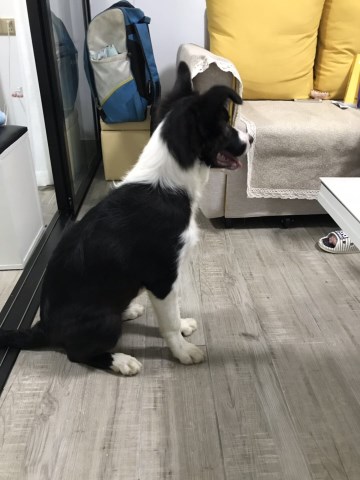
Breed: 2594-n000109-Border_collie